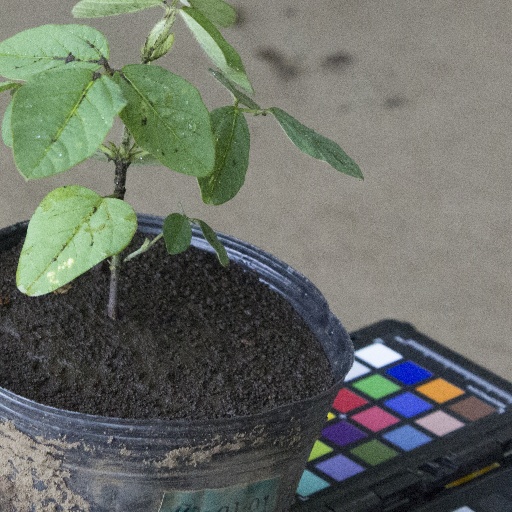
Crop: soybean